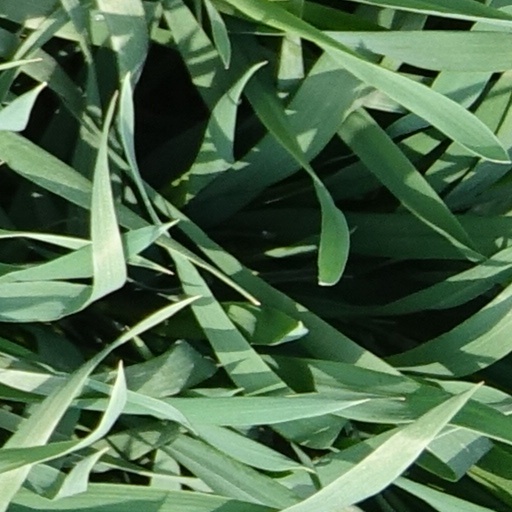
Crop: wheat